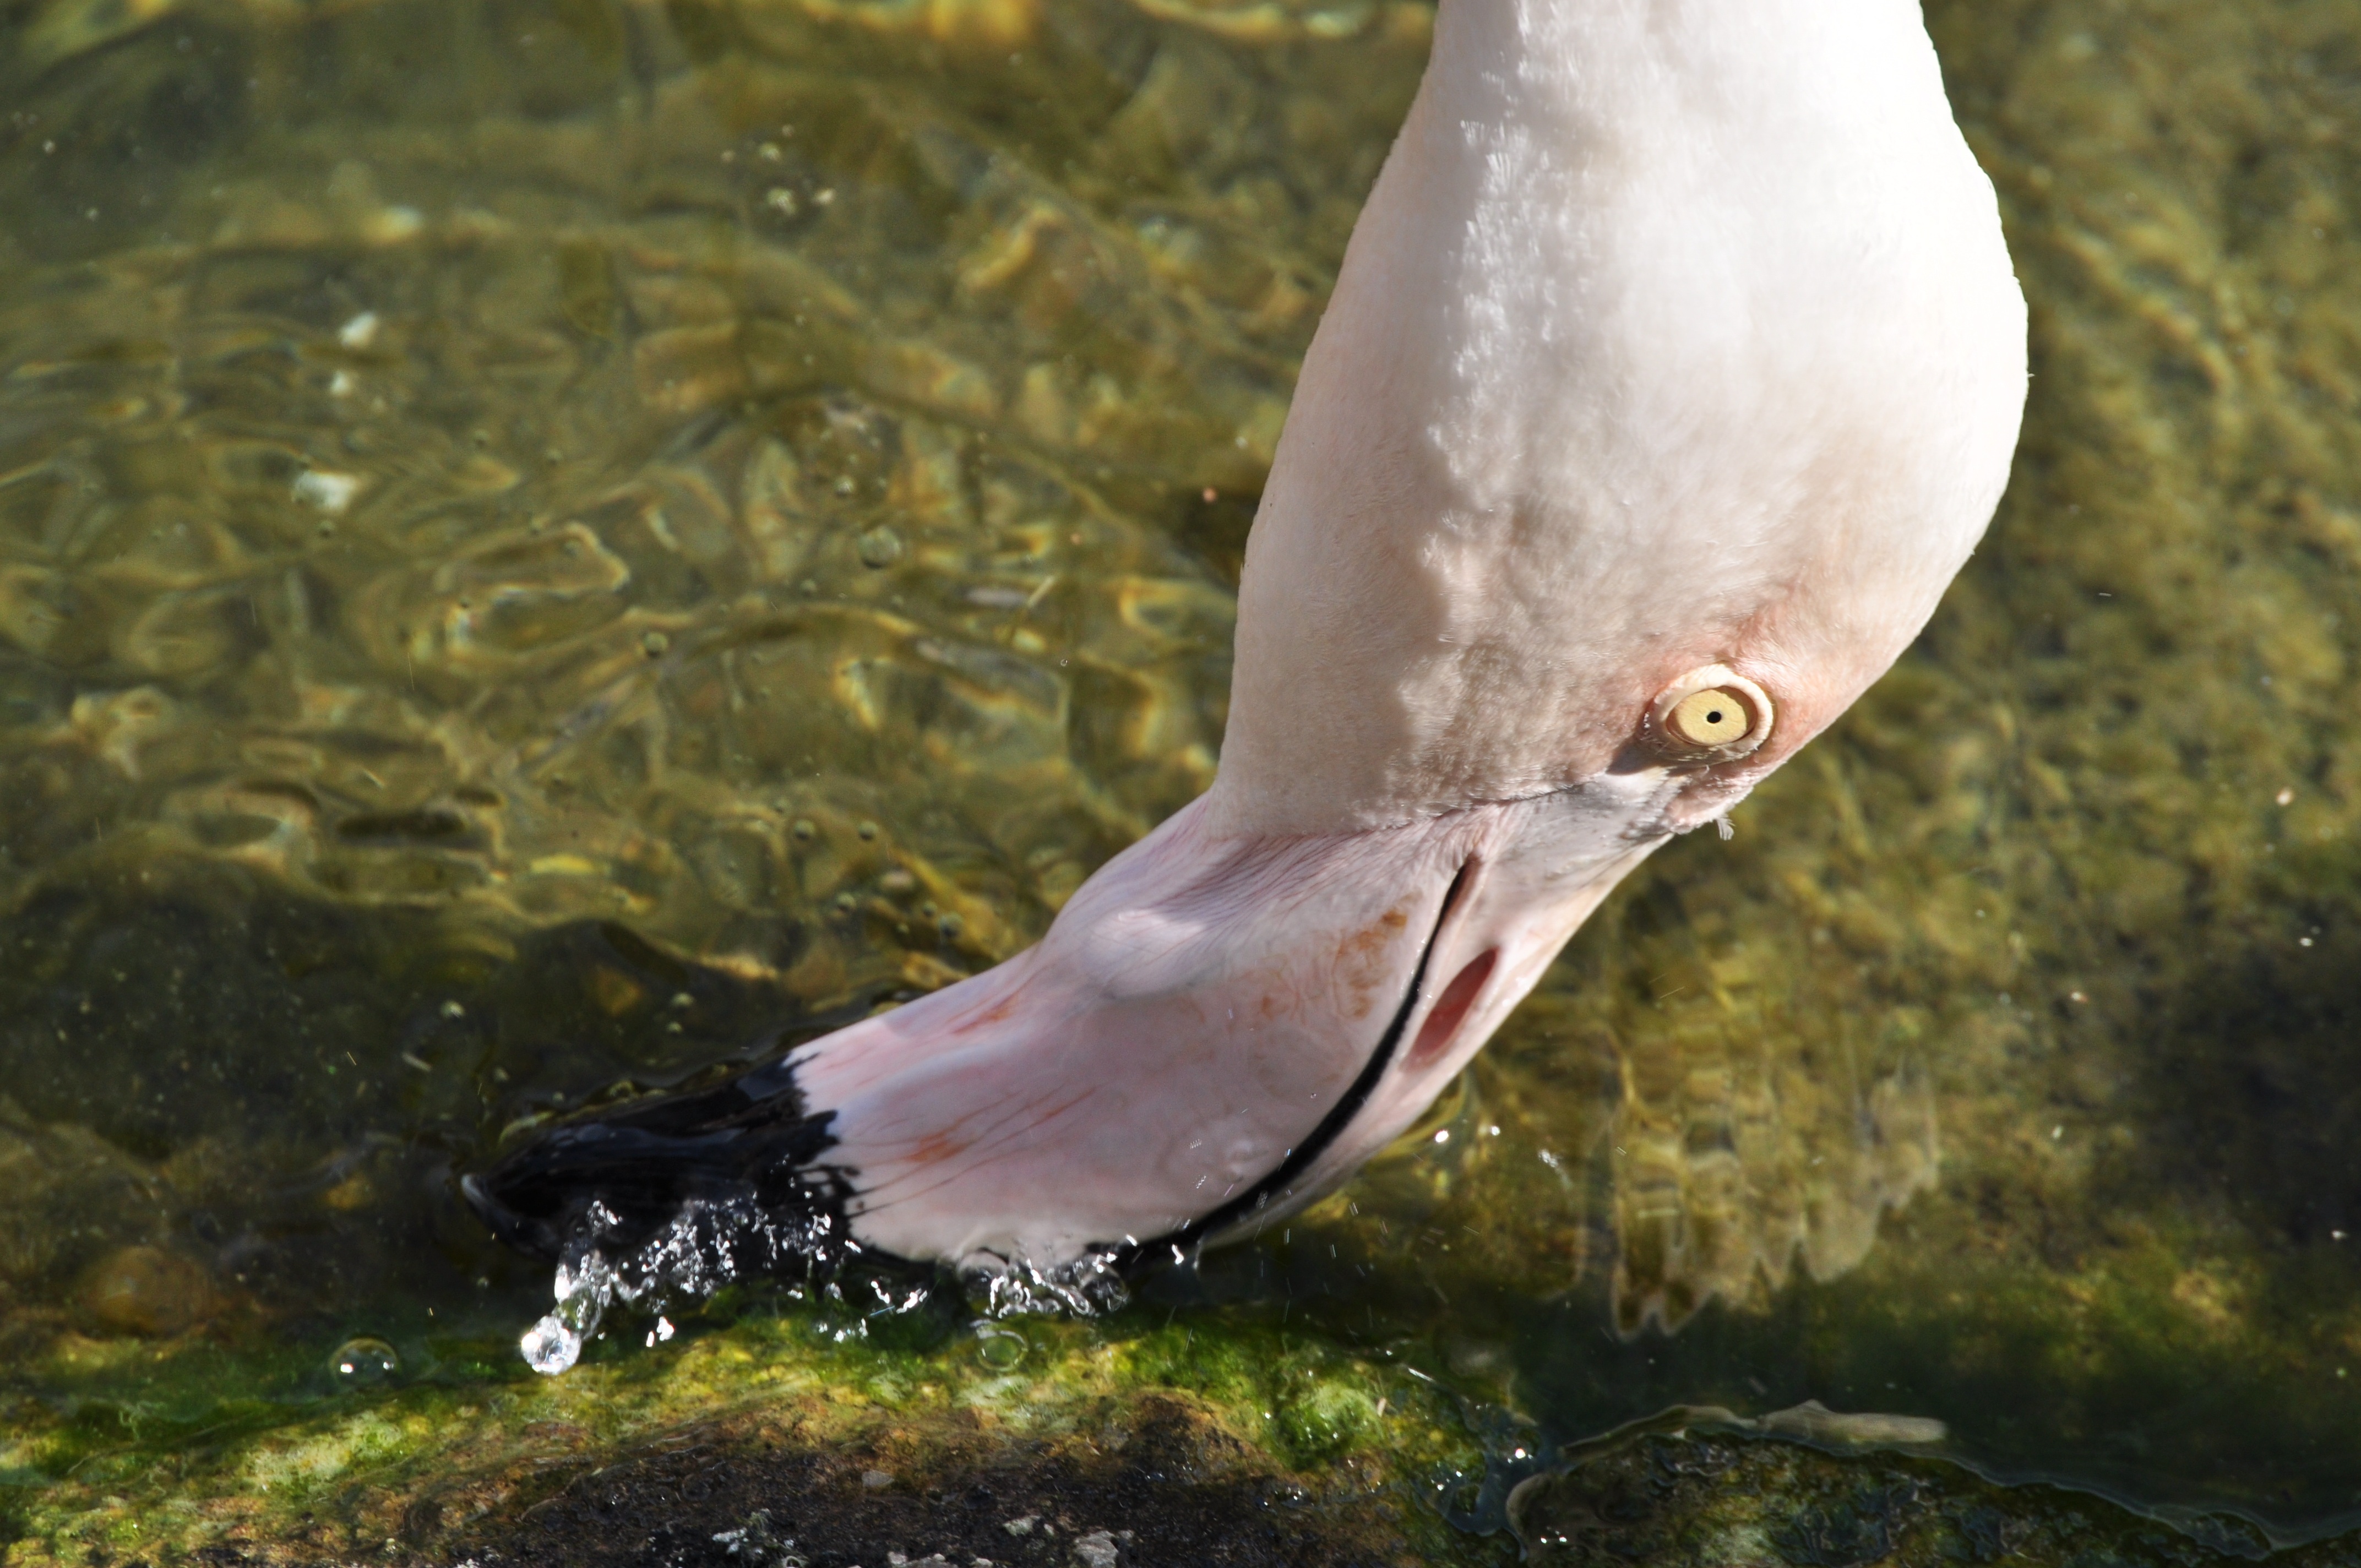
water, nature, bird, wildlife, beak, biology, fish, fauna, flamingo, drinking, marine biology